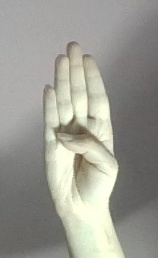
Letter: kaaf